Church of Santa María la Real, Sangüesa

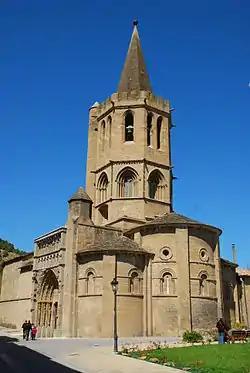

The Church of Santa María la Real (Spanish: "Iglesia de Santa María la Real") is a medieval church located in Sangüesa, Spain.